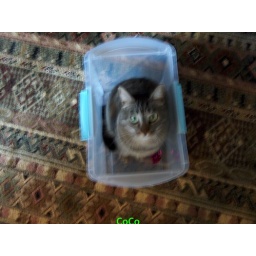
cat in a box